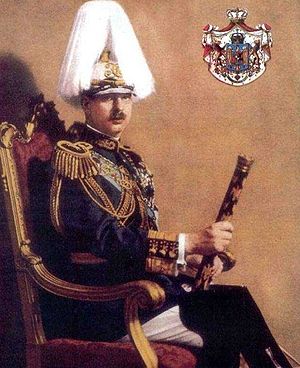
Carol 2. af Rumænien
Kong Carol 2. af Rumænien
Carol 2. var konge af Rumænien i 1930-1940.